KkStB 97

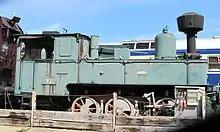
ÖBB 0-6-0T 97.273 at the <a href="http%3A//www.eisenbahnmuseum-heizhaus.com/">Vienna Railway Museum Heizhaus

Fifteen locomotives have been preserved - the vast majority being ex ČSD, with one each from the JŽ, PKP and ÖBB.